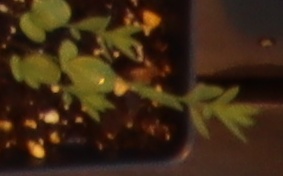
Label: Flax